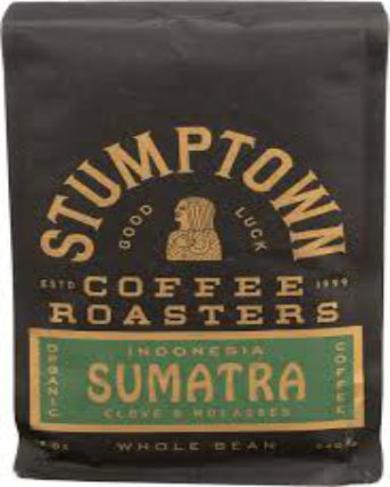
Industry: Food